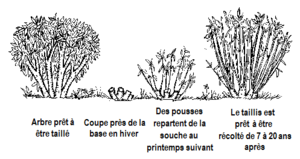
Taillis
Le taillis est un peuplement forestier d'arbres issus de la reproduction végétative d'une souche, où plusieurs bourgeons adventifs ou proventifs ont pu se développer après avoir reçu un apport massif de sève brute, donnant ainsi plusieurs tiges nouvelles ou des drageons, et dont la perpétuation est obtenue par des coupes de rajeunissement.